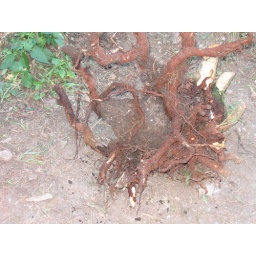
The roots of this small tree are wrapped around a granite metate (grinding table for corn and other foods).